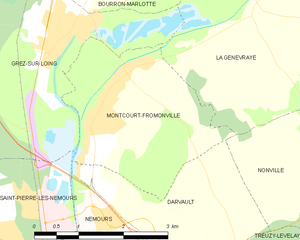
Carte des communes françaises Montcourt-Fromonville